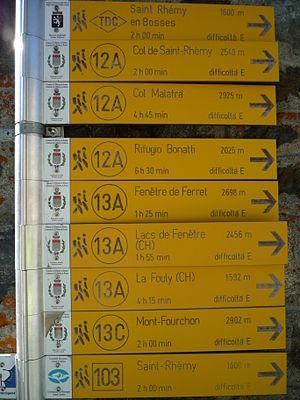
Ce panneau de randonnée se trouve au Col du Grand-Saint-Bernard, du côté Italien. Les estimations de parcours sont calculées en fonction des beaux jours (sans neige)